Chris Hubbard

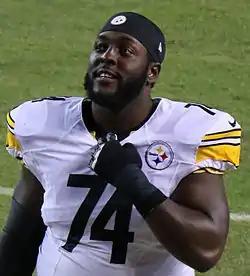
Hubbard with the Pittsburgh Steelers in 2015

Christopher Hubbard (born April 23, 1991) is an American professional football offensive tackle. He played college football for the UAB Blazers.